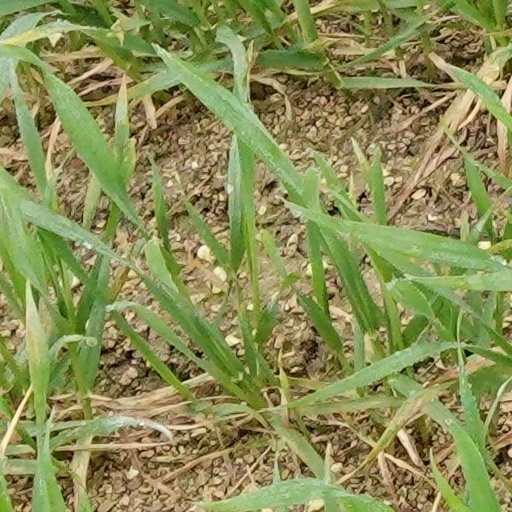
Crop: wheat